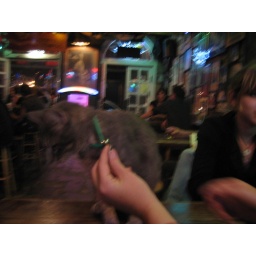
there was a cat walking around the bar. i am in love.